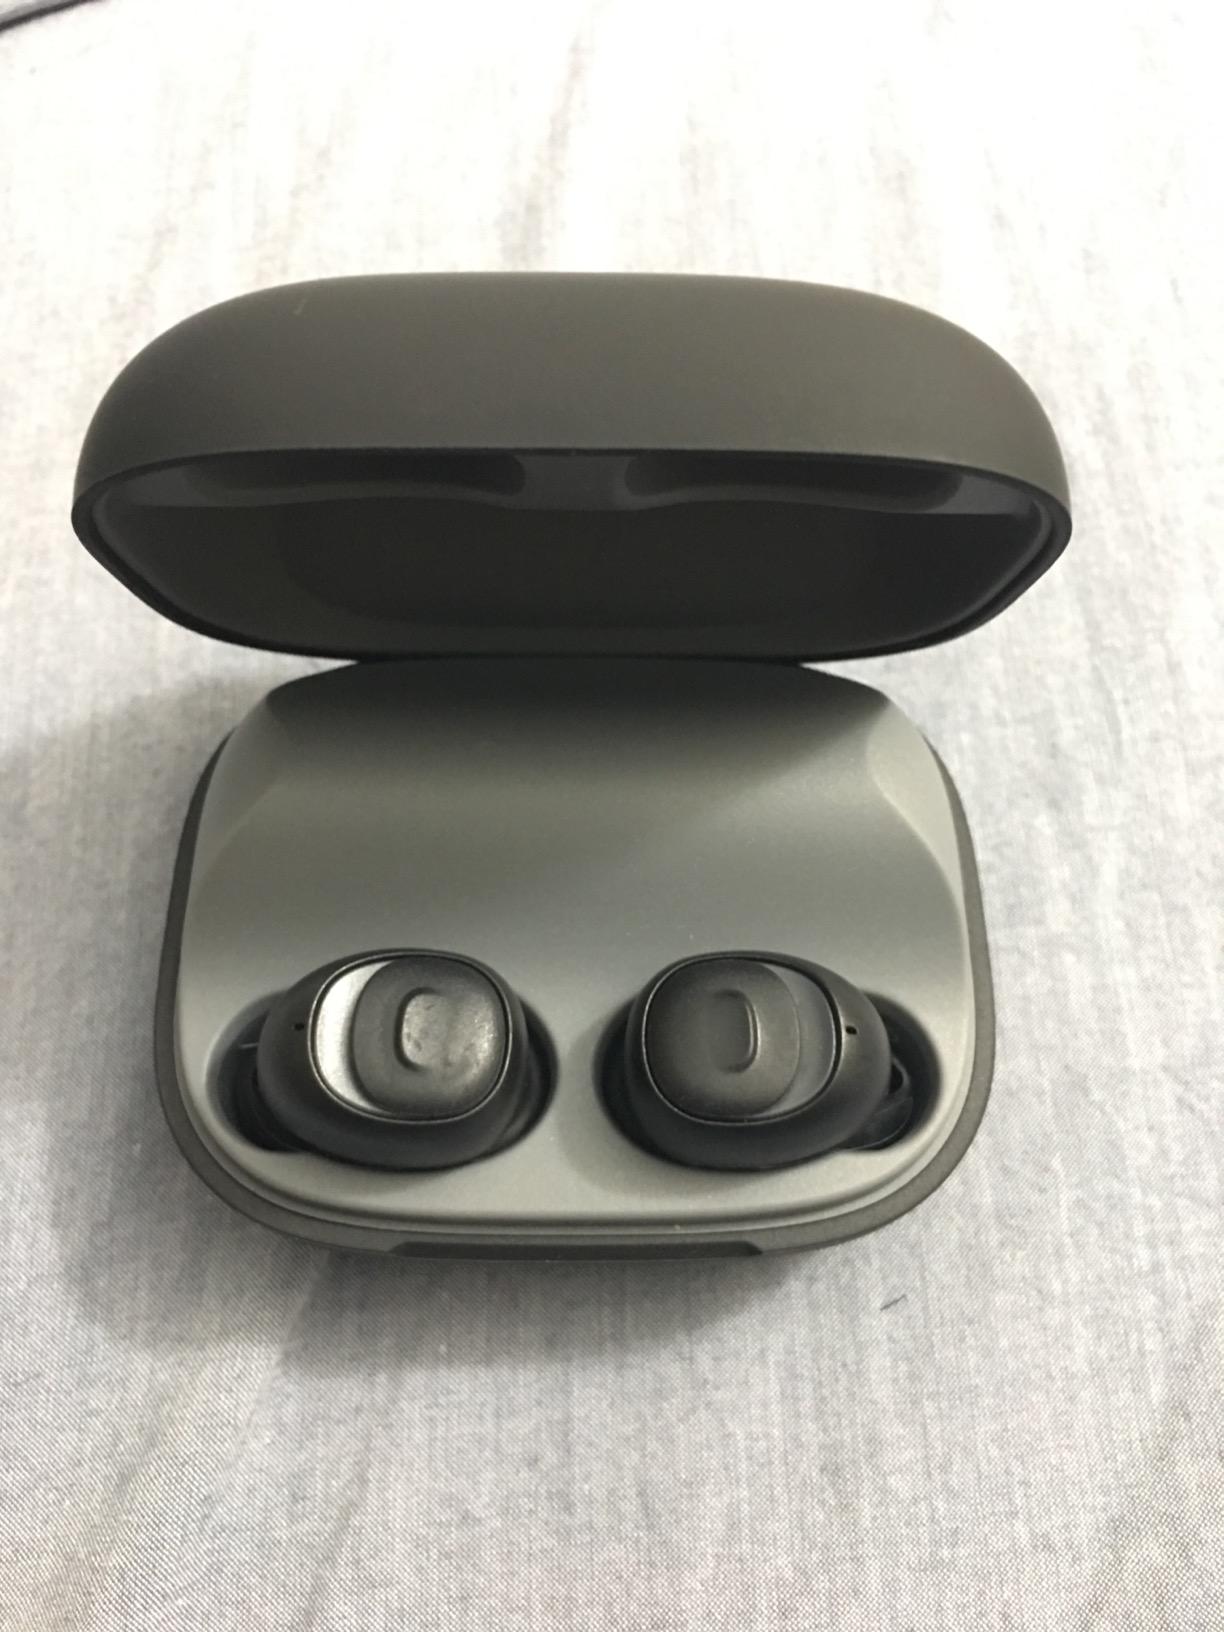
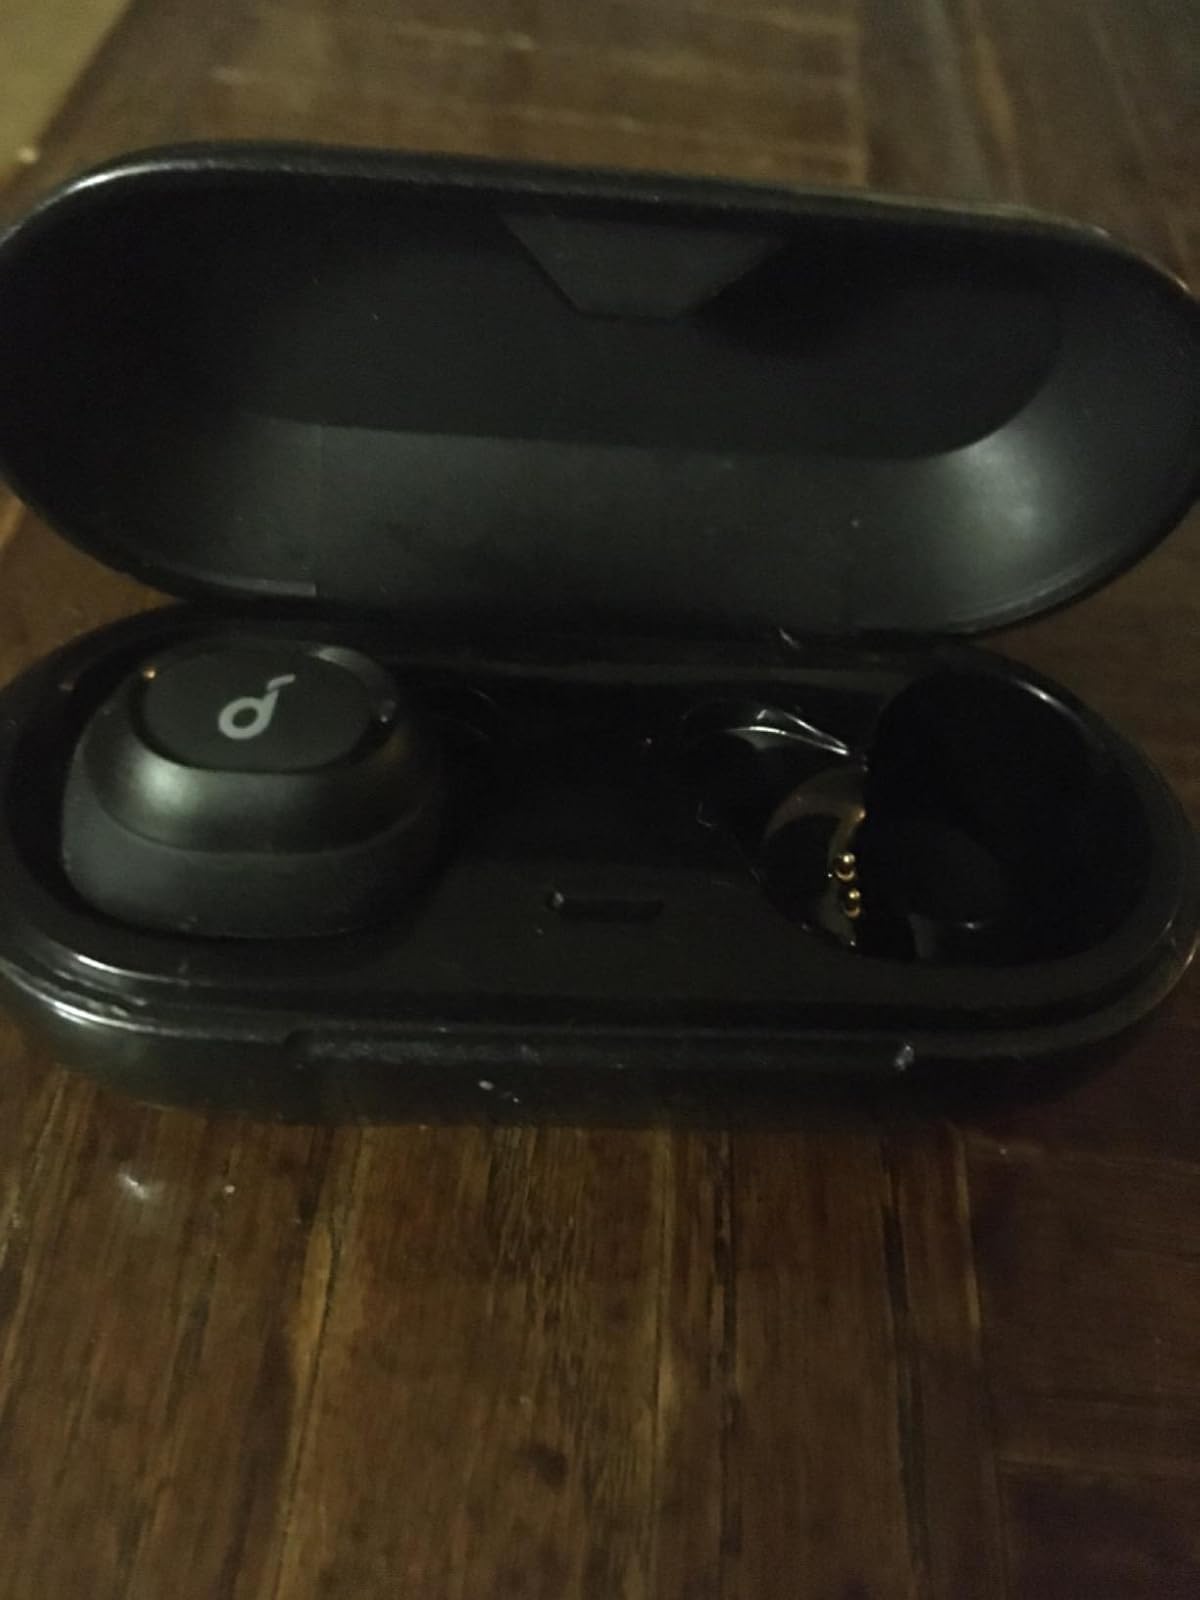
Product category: earbuds
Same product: no